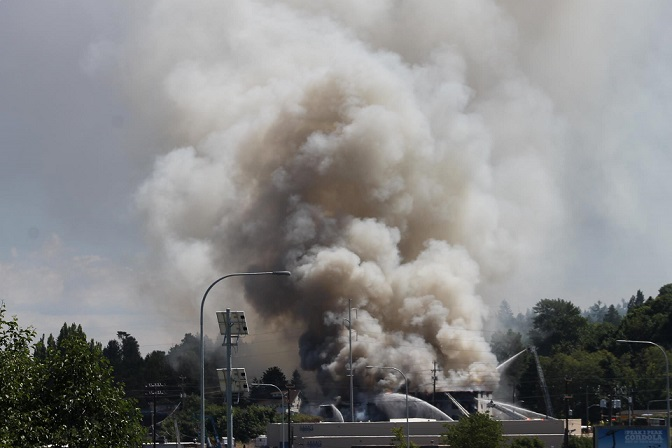
Fire: no
Smoke: yes